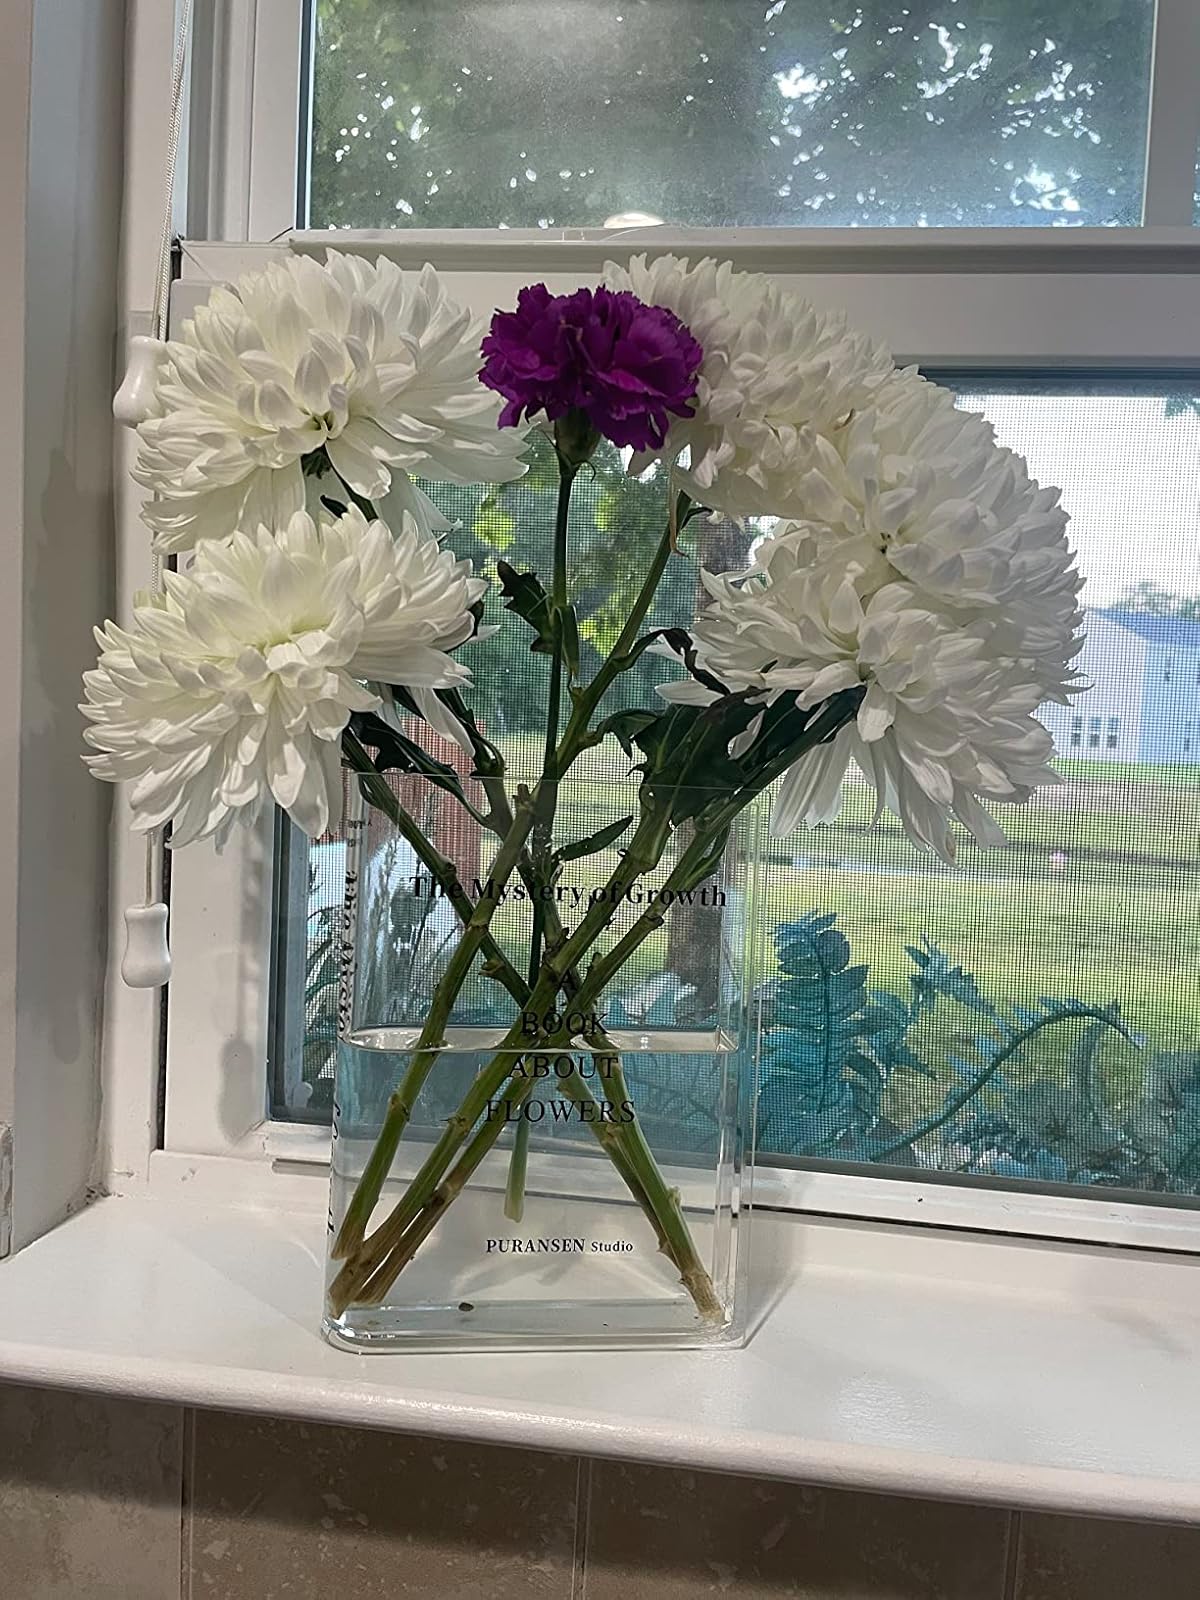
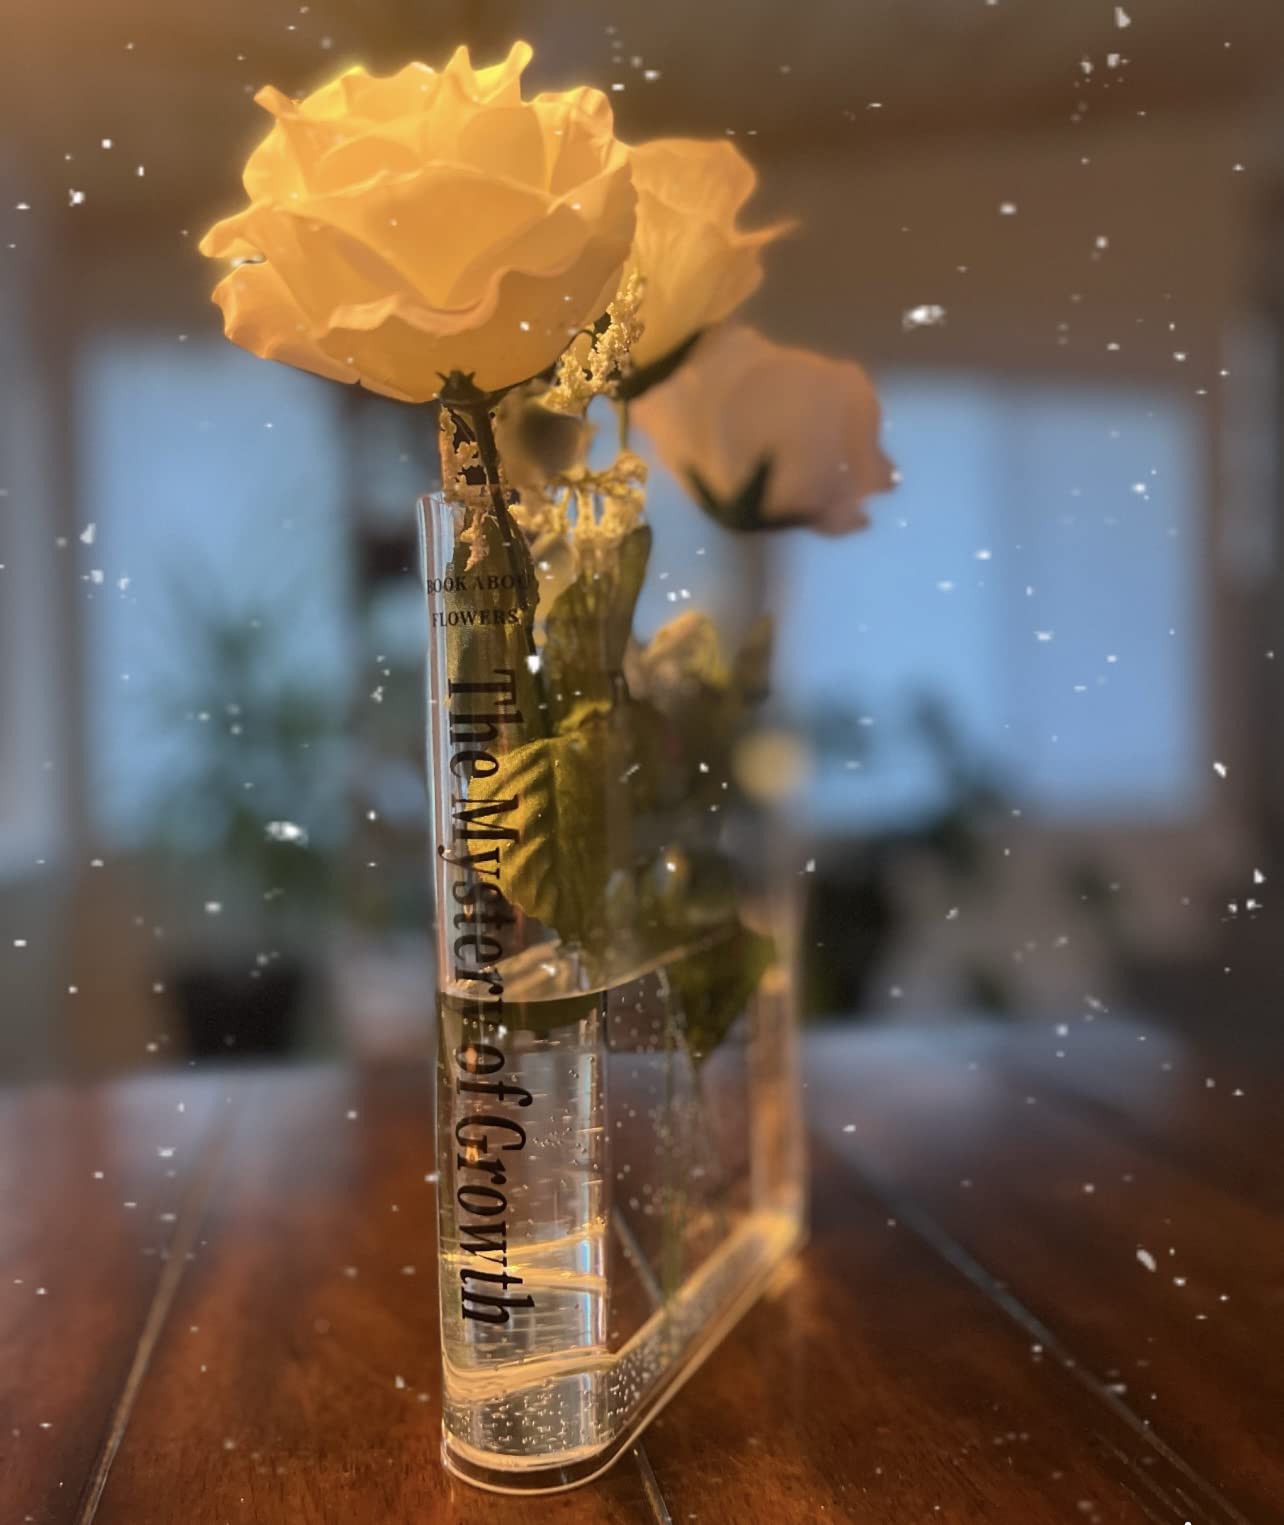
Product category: vase
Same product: yes